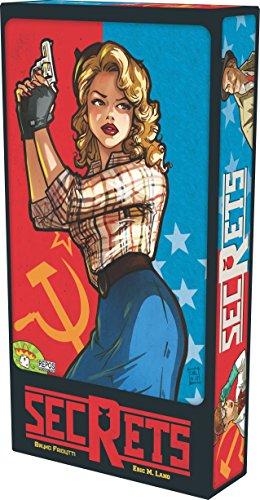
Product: Secrets
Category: Toys & Games | Games & Accessories | Board Games
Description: A team game of secret identities to maximize tension.
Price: $14.49
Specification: ProductDimensions:7.7x1.3x4.1inches|ItemWeight:14.1ounces|ShippingWeight:14.4ounces(Viewshippingratesandpolicies)|DomesticShipping:ItemcanbeshippedwithinU.S.|InternationalShipping:ThisitemcanbeshippedtoselectcountriesoutsideoftheU.S.LearnMore|ASIN:B074MJKXB5|Itemmodelnumber:SEC01|Manufacturerrecommendedage:13-15years